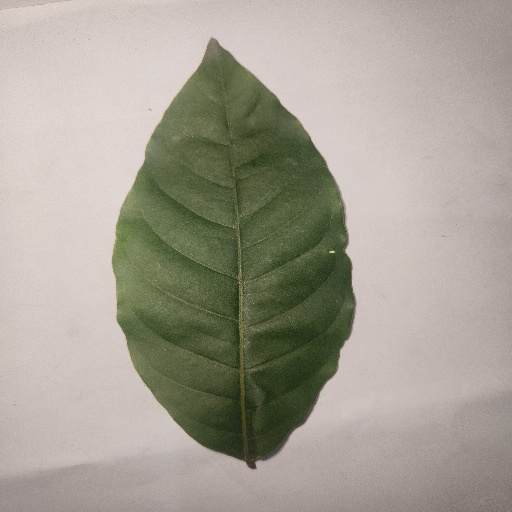
Species: HariTaki
Leaf condition: Healthy Leaf